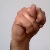
The image shows a hand gesture representing the letter 'N' in Indian Sign Language.